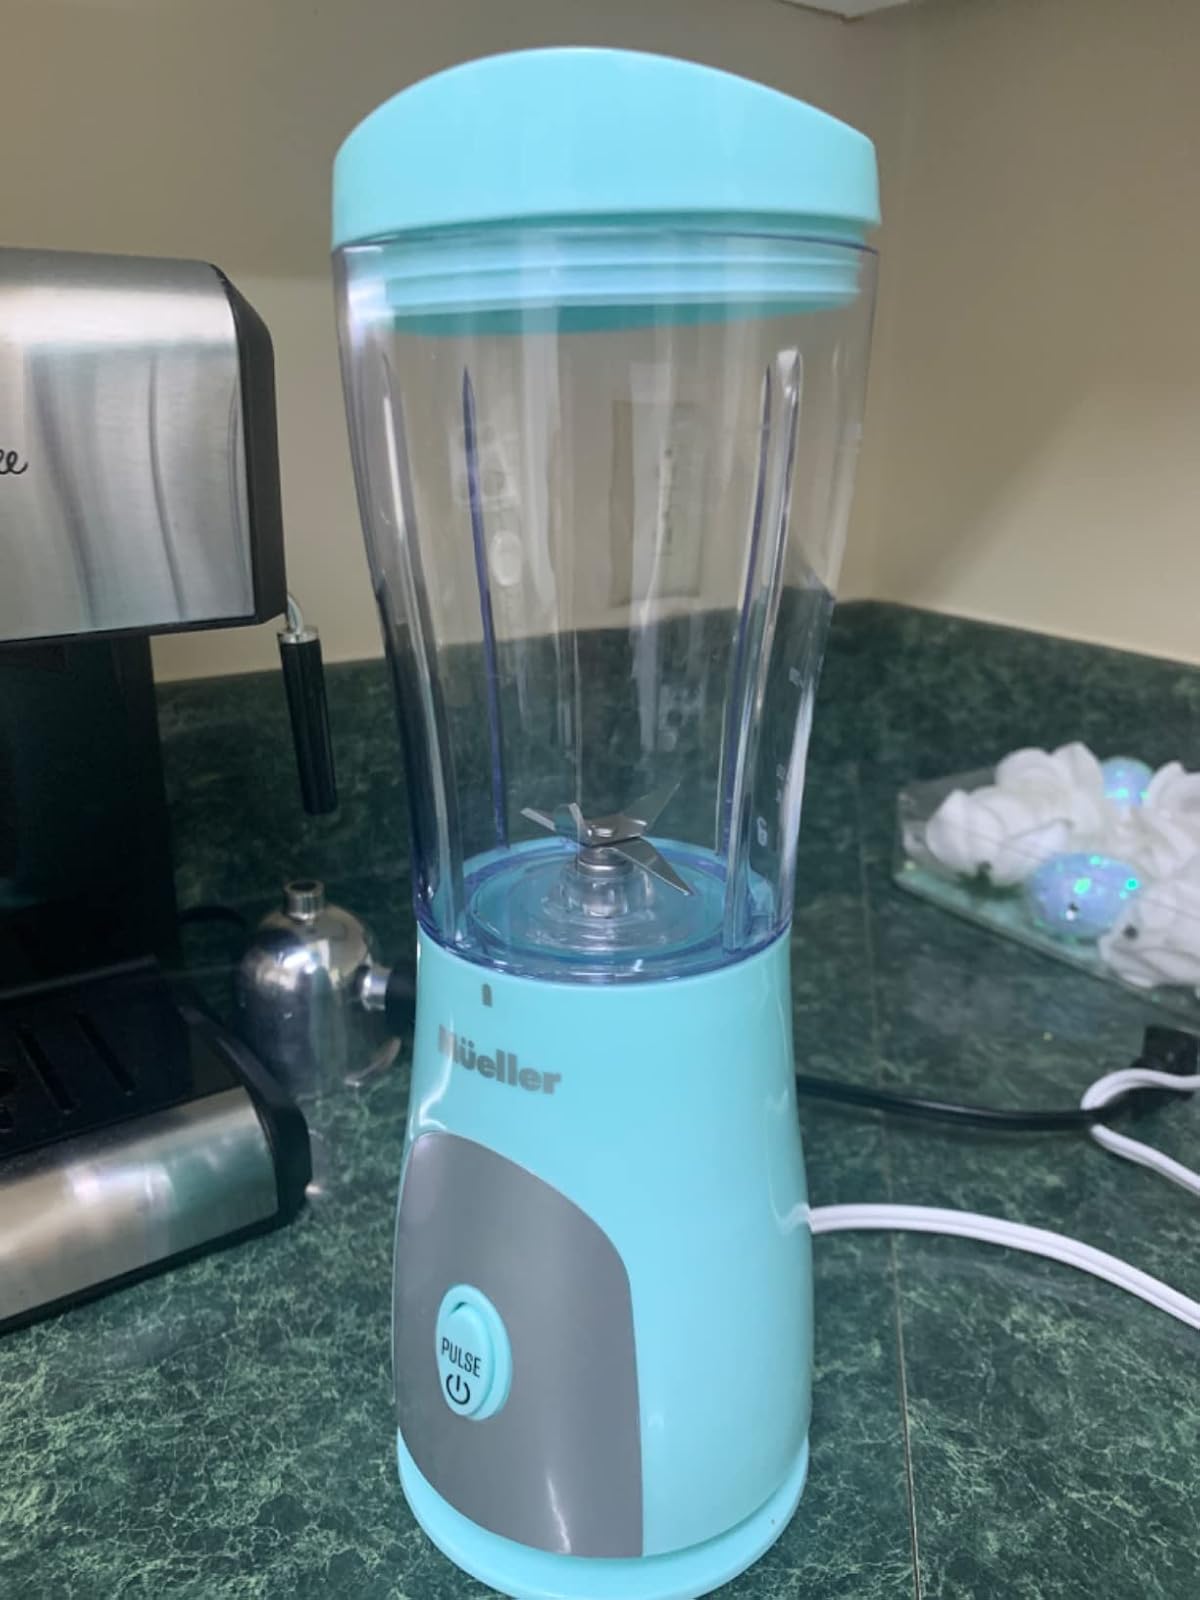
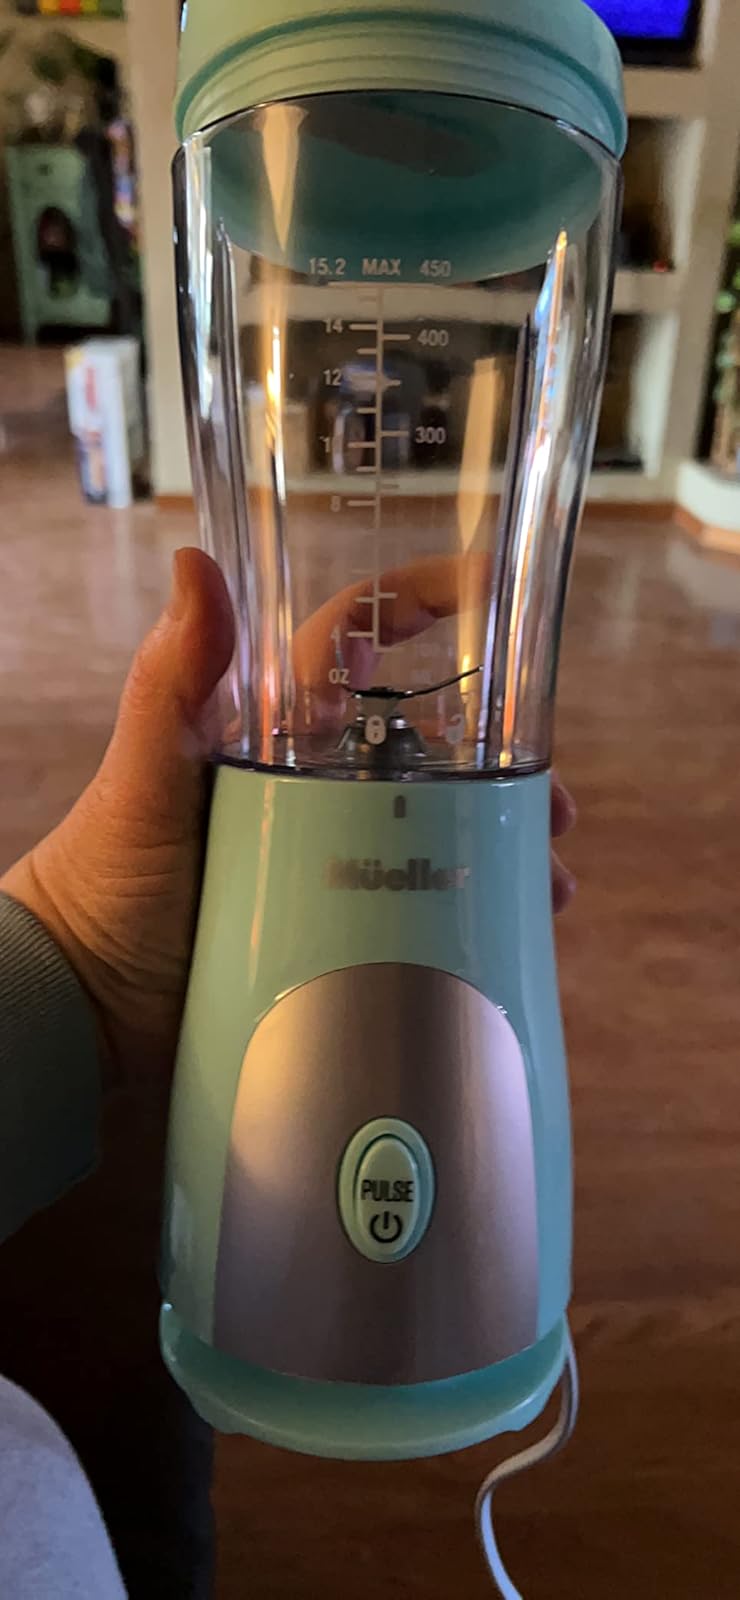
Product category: items_blender
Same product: yes